Bogardus Snowden Cairns

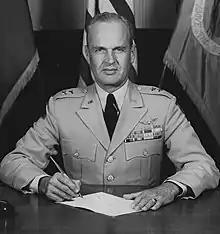

Bogardus Snowden "Bugs" Cairns (February 14, 1910 – December 9, 1958) was a U.S. Army cavalry officer who served as the Commanding General of Fort Rucker, Alabama, and as Commandant of the Army Aviation School in 1957–1958. He was one of the key developers of the armed helicopter and the first to formally apply cavalry doctrine to Air Mobility. After his death in a helicopter crash while serving at Fort Rucker, Ozark Field was renamed Cairns Army Airfield in January 1959. He was en route to Matteson Range to observe a firepower rehearsal in preparation for a full-scale armed helicopter display.